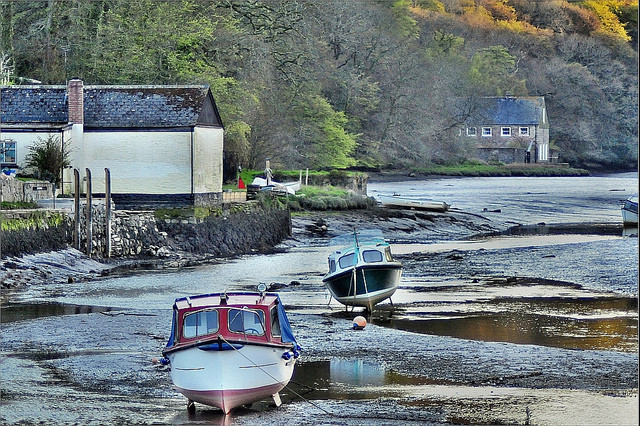
the boat is in the lake,one is red and blue and white